The Shakedown (1929 film)

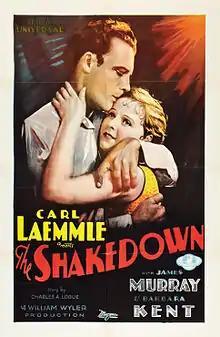
Theatrical release poster

The Shakedown is a 1929 American part-talkie pre-Code action comedy-drama sports film directed by William Wyler and starring James Murray, Barbara Kent and Jack Hanlon.